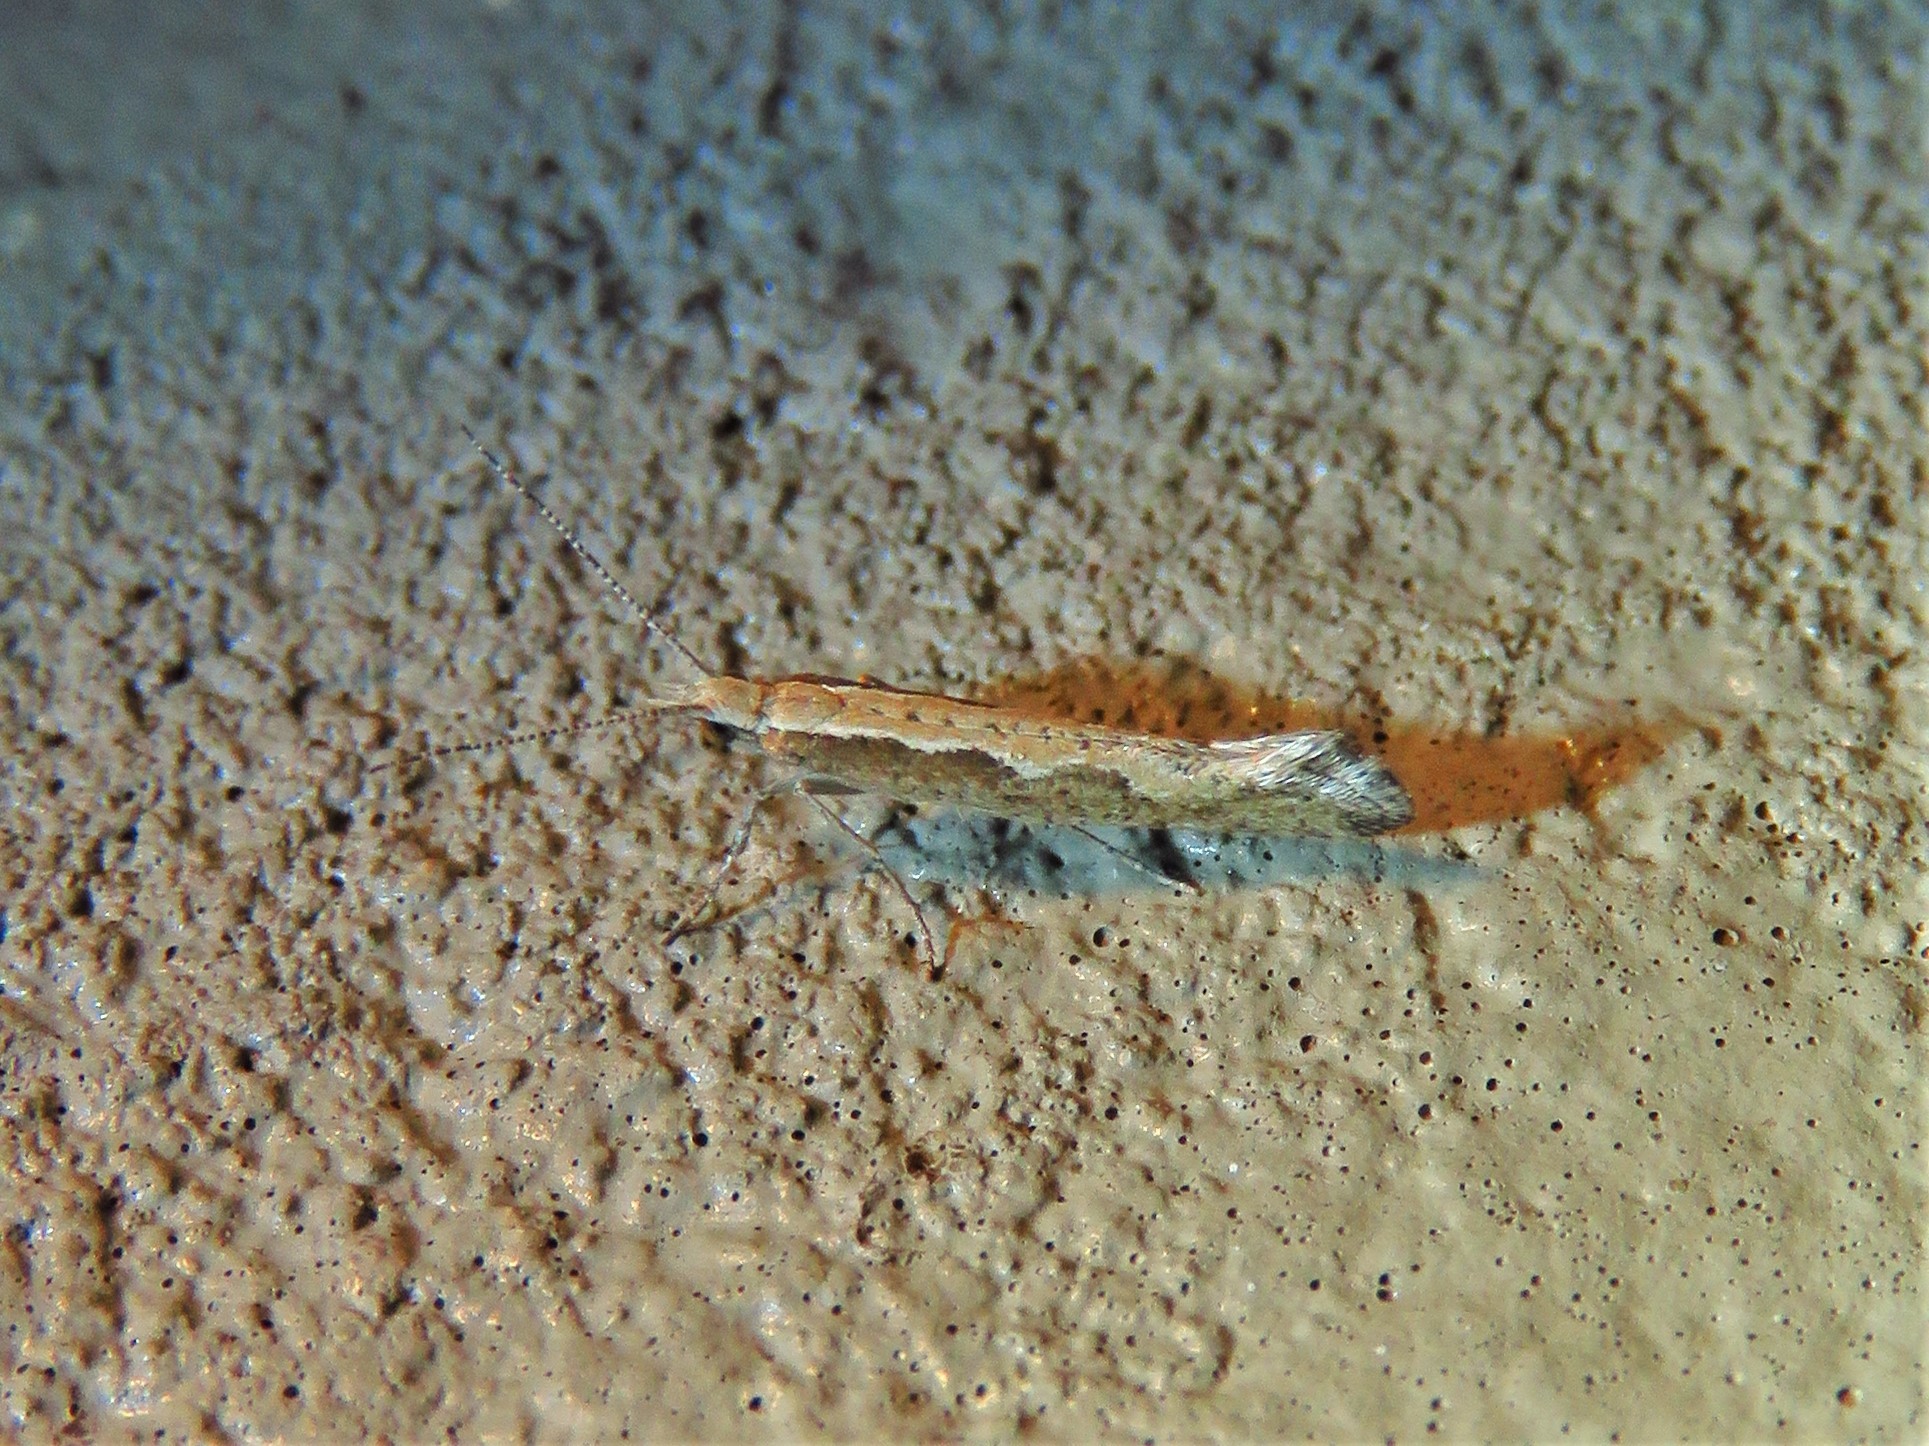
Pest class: diamondback_moth